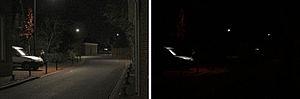
L'héméralopie est la difficulté excessive à voir lorsque la luminosité diminue. Hespéranopie est un terme synonyme, étymologiquement plus adapté.